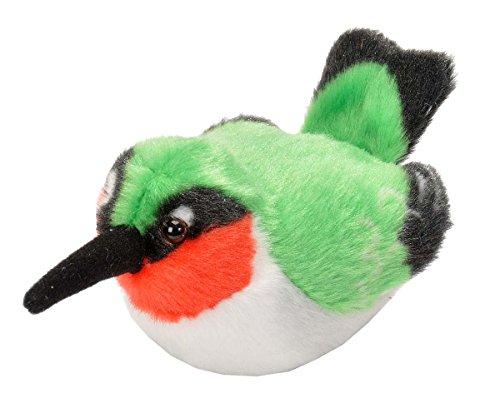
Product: Wild Republic Audubon Birds Collection with Authentic Bird Sounds, Hummingbird, Blue Jay and Baltimore Oriole, Bird Toys for Kids and bird watchers
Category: Toys & Games | Stuffed Animals & Plush Toys | Stuffed Animals & Teddy Bears
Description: The Hummingbird, blue Jay and Baltimore oriole are included in this adorable bird house.
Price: $24.99
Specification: Product Dimensions:         4.5 x 4 x 4 inches ; 1 pounds    |Shipping Weight: 1.1 pounds (View shipping rates and policies)|Domestic Shipping: Item can be shipped within U.S.|International Shipping: This item can be shipped to select countries outside of the U.S.  Learn More|ASIN: B076WVMBGY|Item model number: 90404|    #1263    in Preschool Stuffed Animals & Toys    |    #1708    in Stuffed Animals & Teddy Bears    |    #617    in Toddler Stuffed Animals & Toys